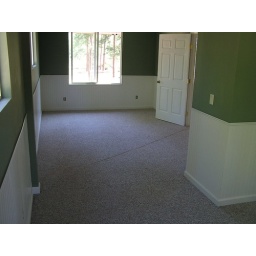
New Berber carpet in the master bedroom and throughout the house